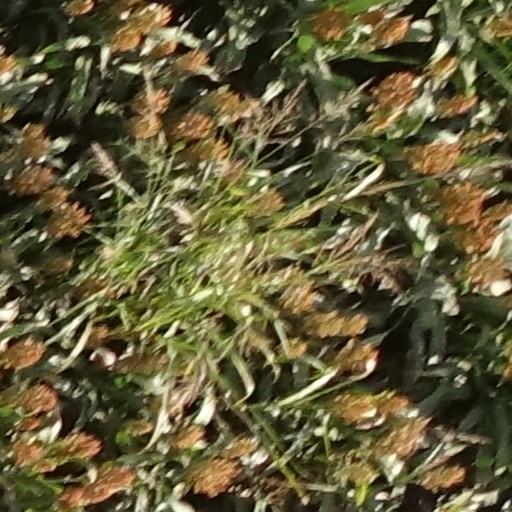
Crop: sorghum